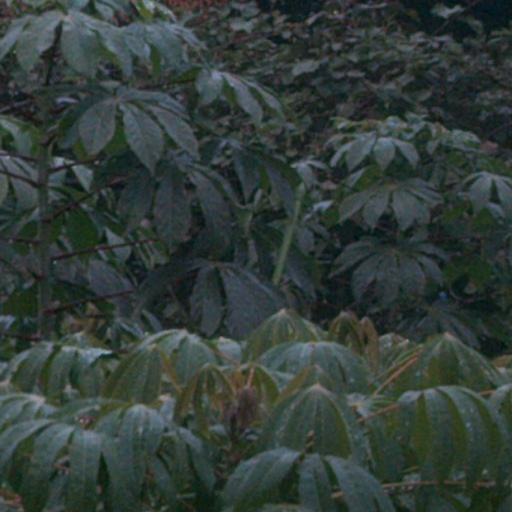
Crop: cassava